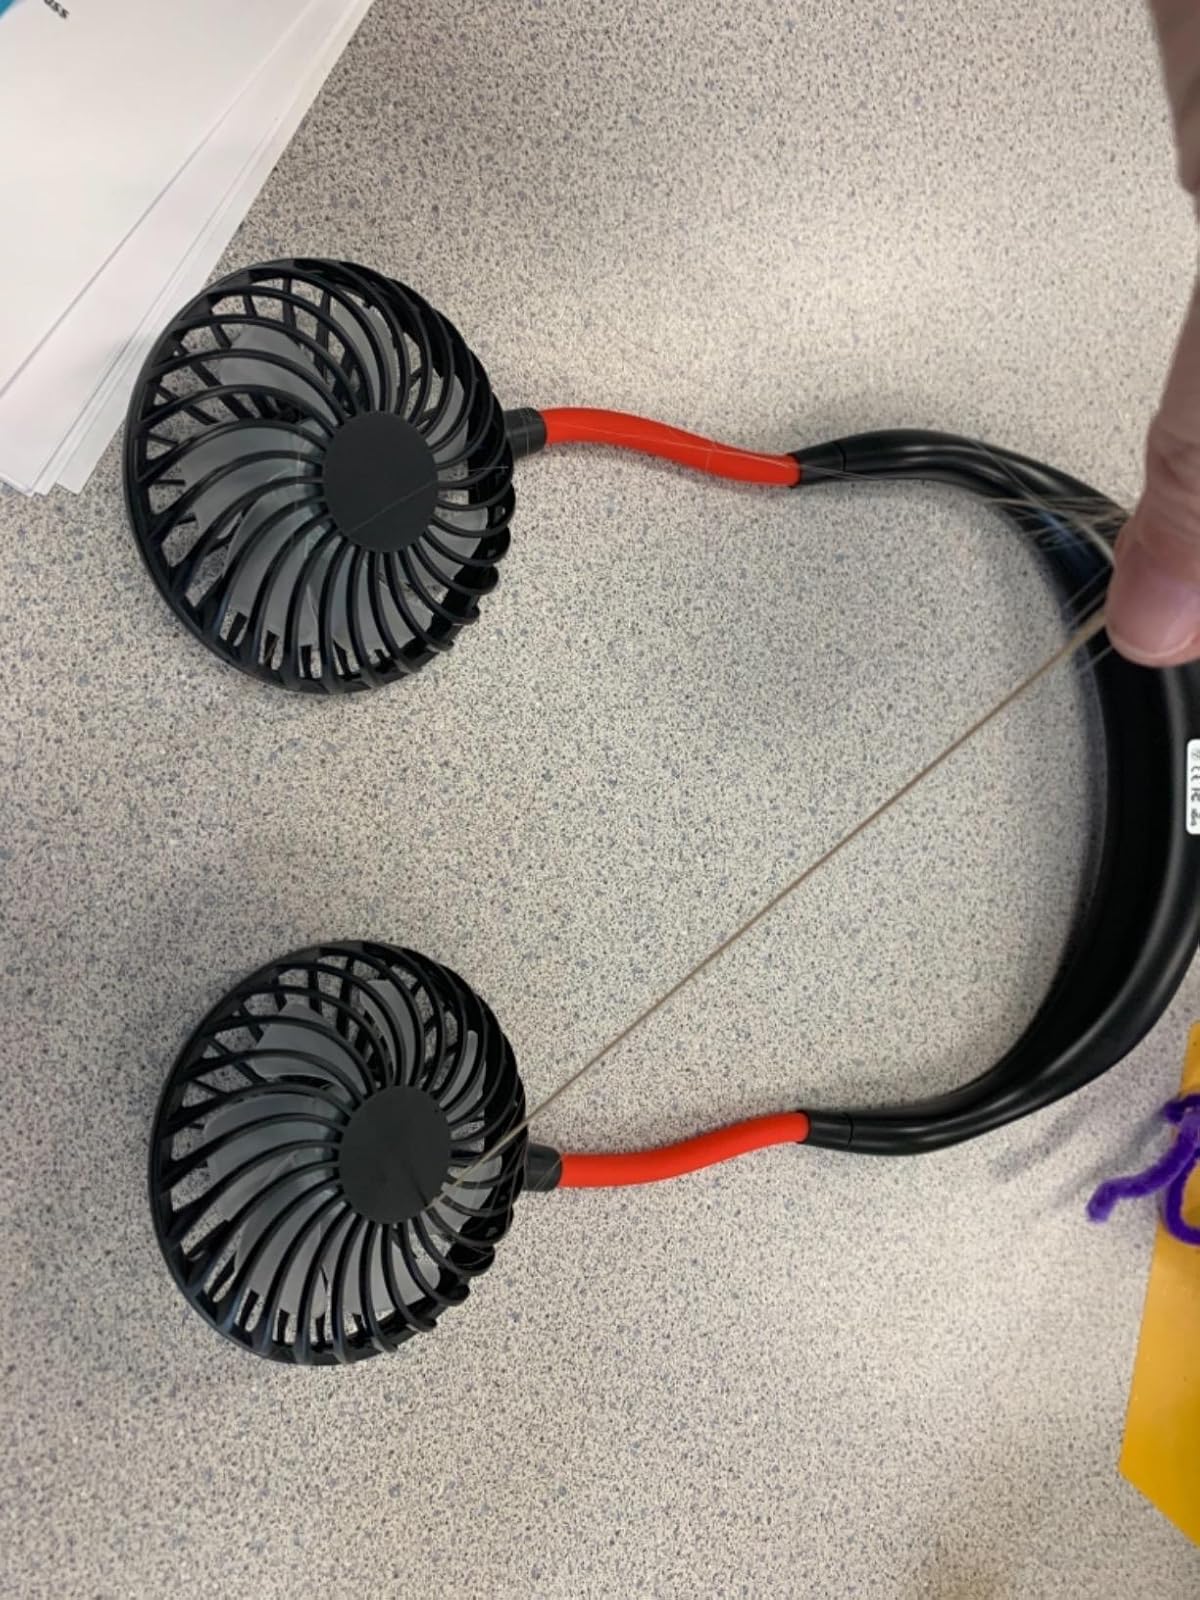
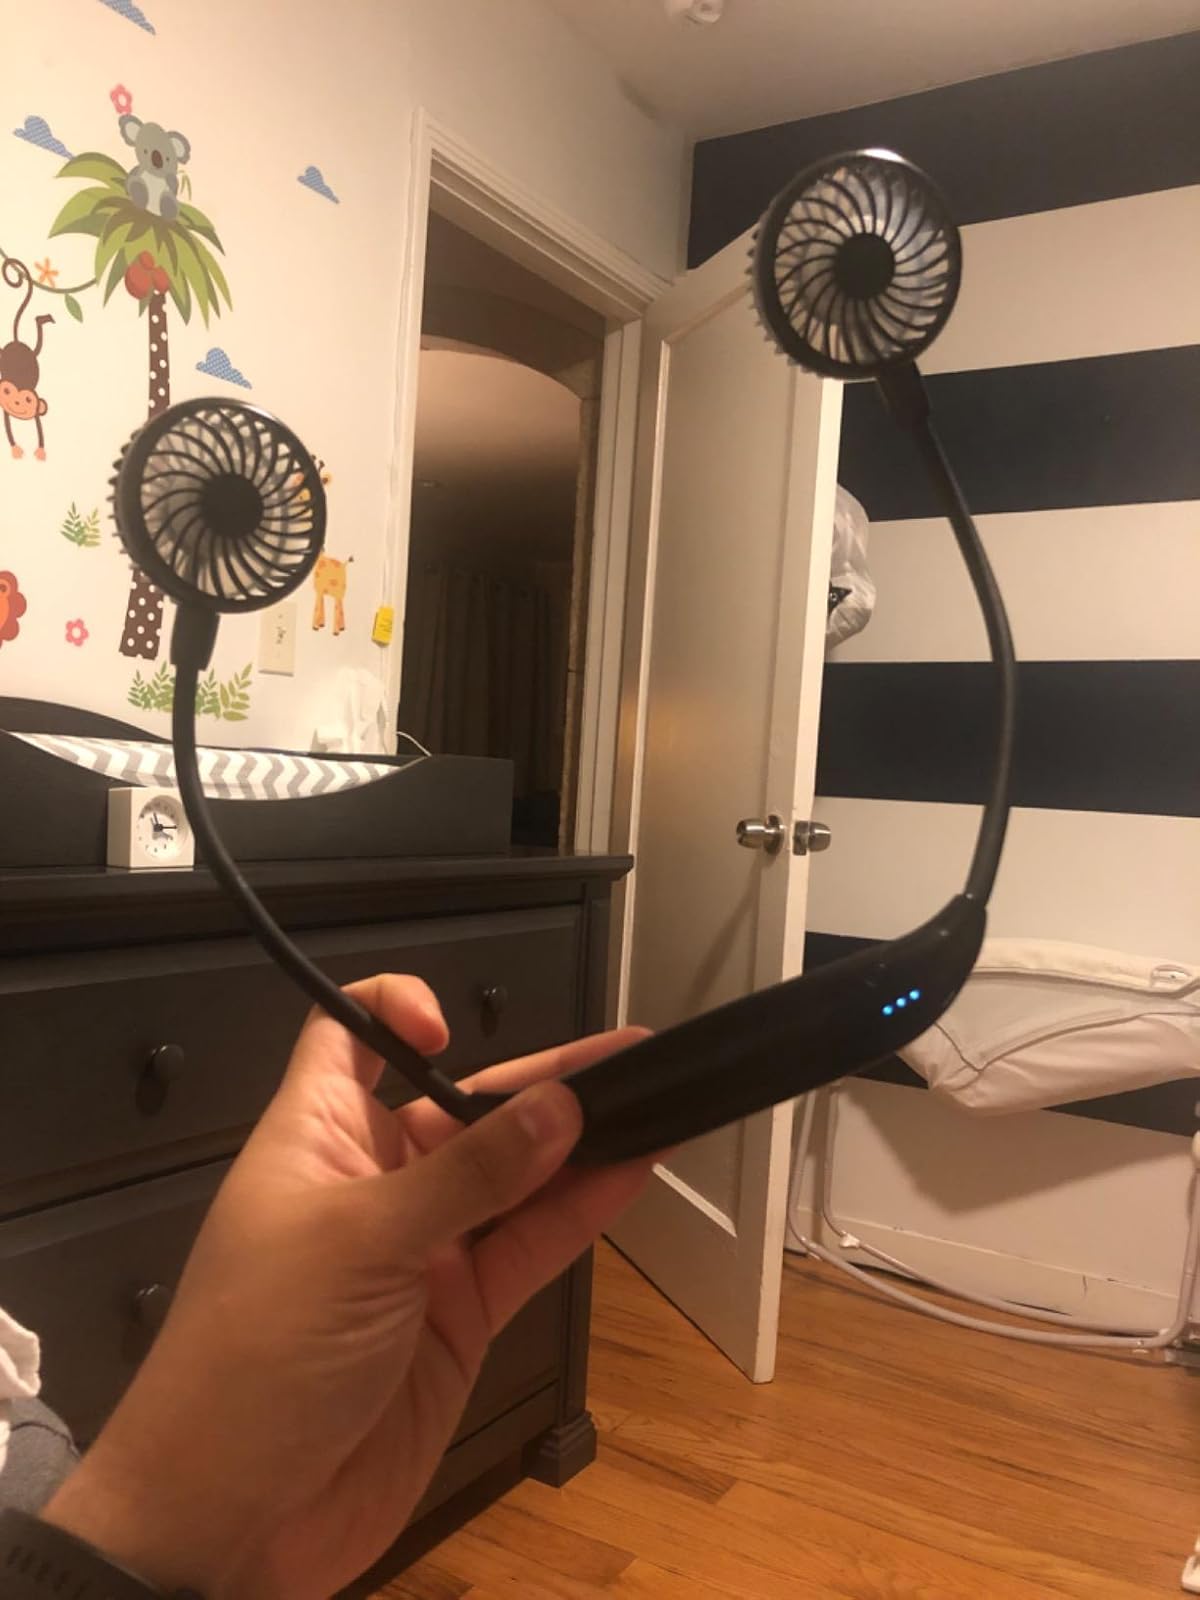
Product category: fan
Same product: no